Siege of Port Hudson

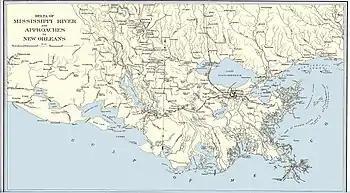
Map showing Louisiana and lower Mississippi as it was during the Civil War. This map was printed by the Government printing office in 1904 as part of the "Official Records of the Union and Confederate Navies".

From the time the American Civil War started in April 1861, both the U.S. and Confederates made controlling the Mississippi River a major part of their strategy. The Confederacy wanted to keep using the river to transport needed supplies; the Union wanted to stop this supply route and drive a wedge that would divide Confederate states and territories. Particularly important to the South was the stretch of the Mississippi that included the mouth of the Red River. The Red was the Confederacy's primary route for moving vital supplies between east and west: salt, cattle, and horses traveled downstream from the Trans-Mississippi West; in the opposite direction flowed men and munitions from the east.